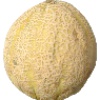
Label: Cantaloupe 2